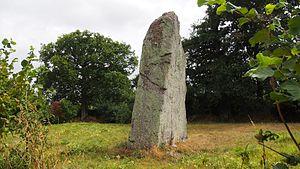
Menhir de la Pierre Longue, Iffendic
La Pierre-Longue est un menhir situé à Iffendic dans le département français d'Ille-et-Vilaine.